Whitefield Union Hall

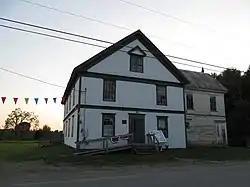

The Whitefield Union Hall is a historic social venue at 901 Townhouse Road in the Kings Mill village of Whitefield, Maine. Built in 1900 by the local Grange chapter and the Whitefield Fish and Game Club, it has served for more than a century as a major social meeting point. It was listed on the National Register of Historic Places in 2007.